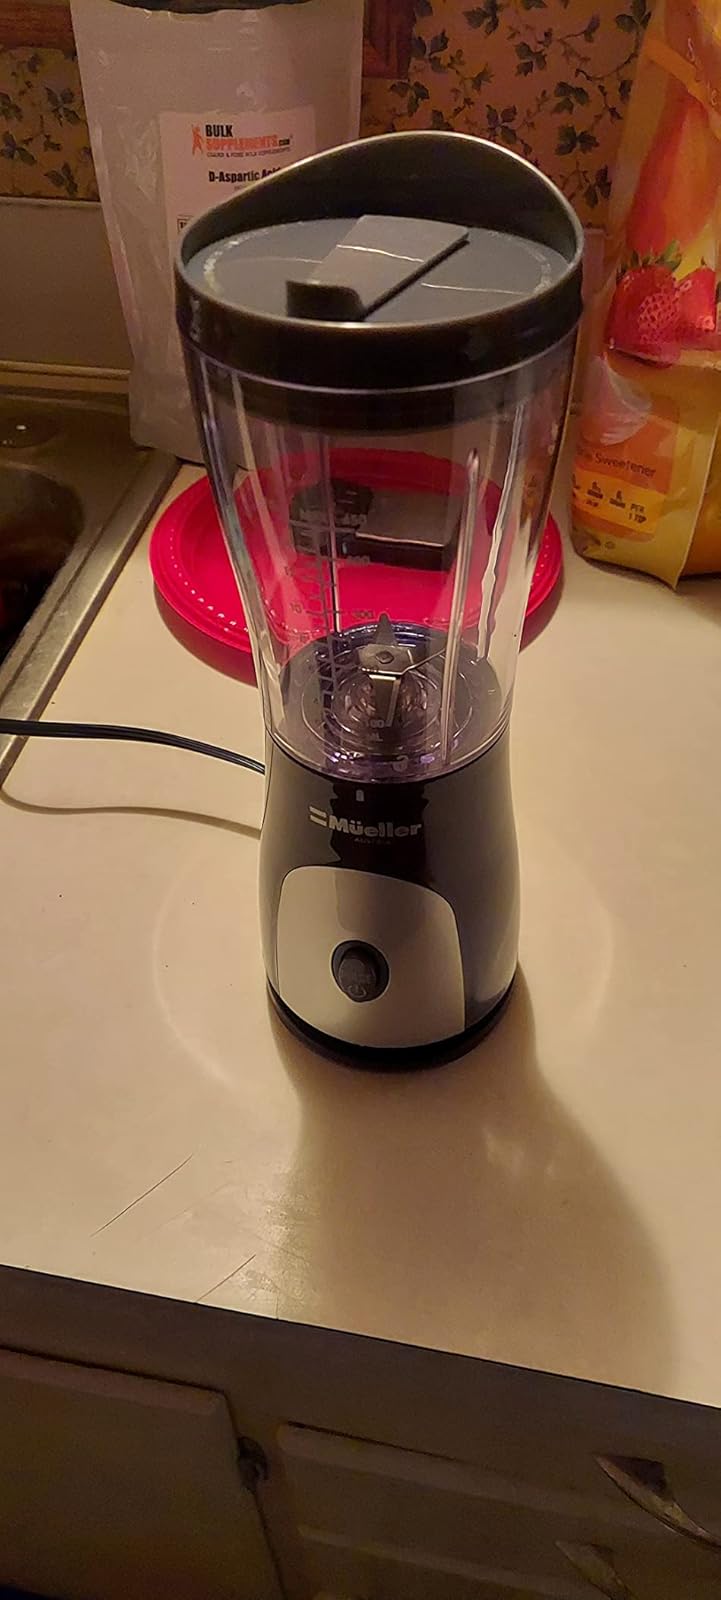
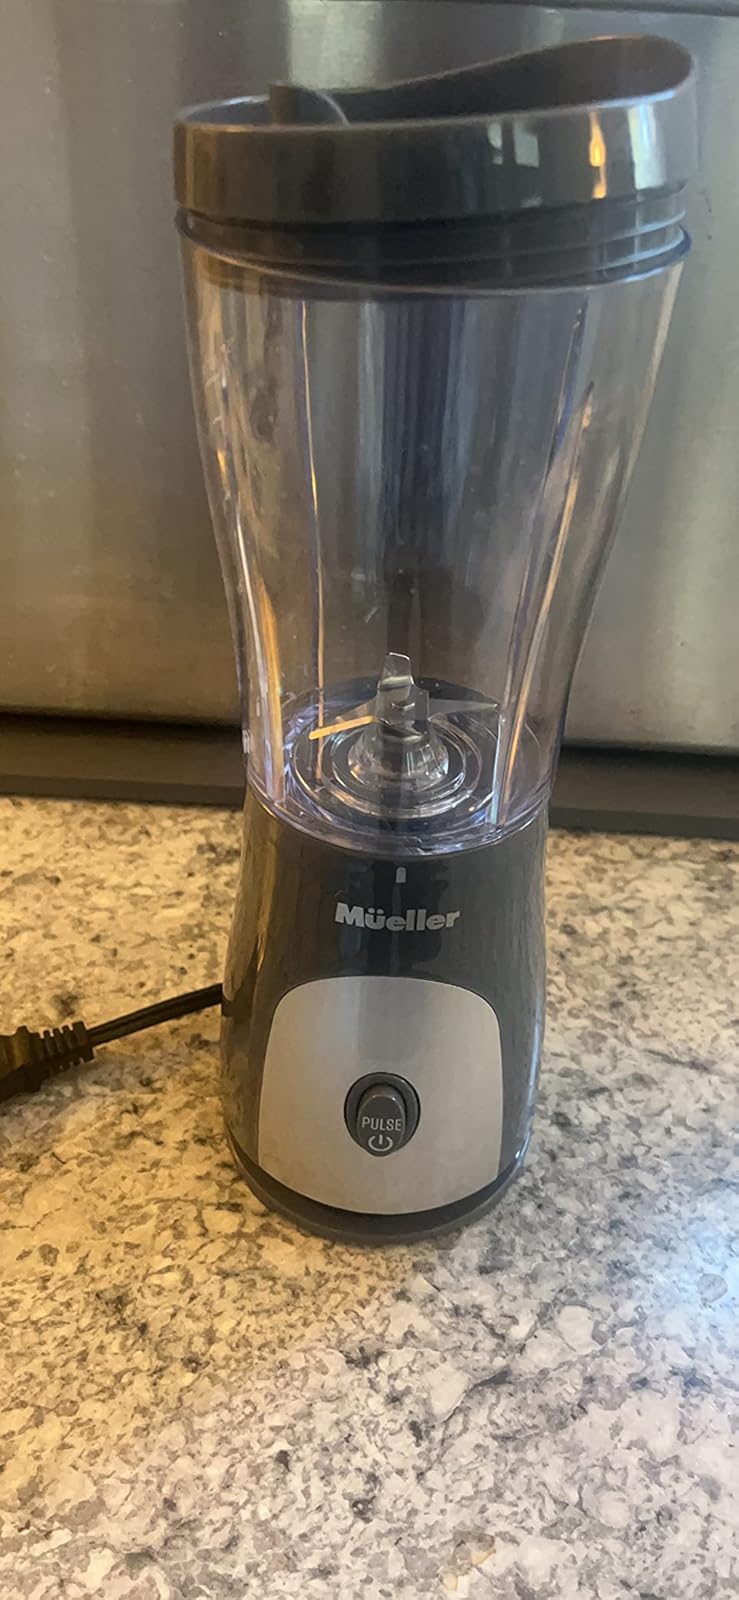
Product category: items_blender
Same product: yes